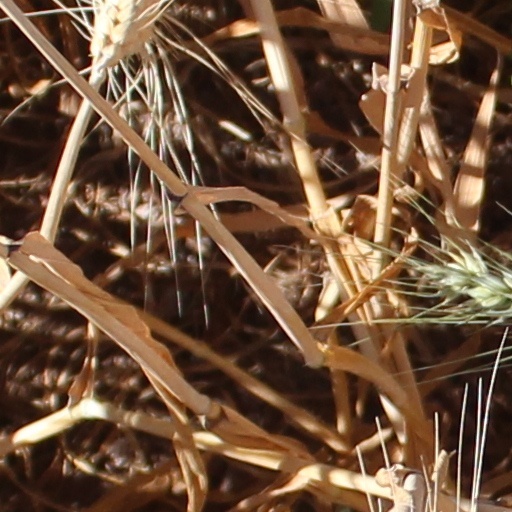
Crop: wheat